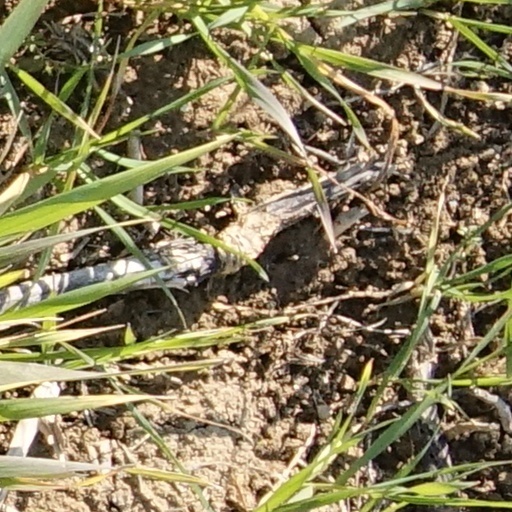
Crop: wheat